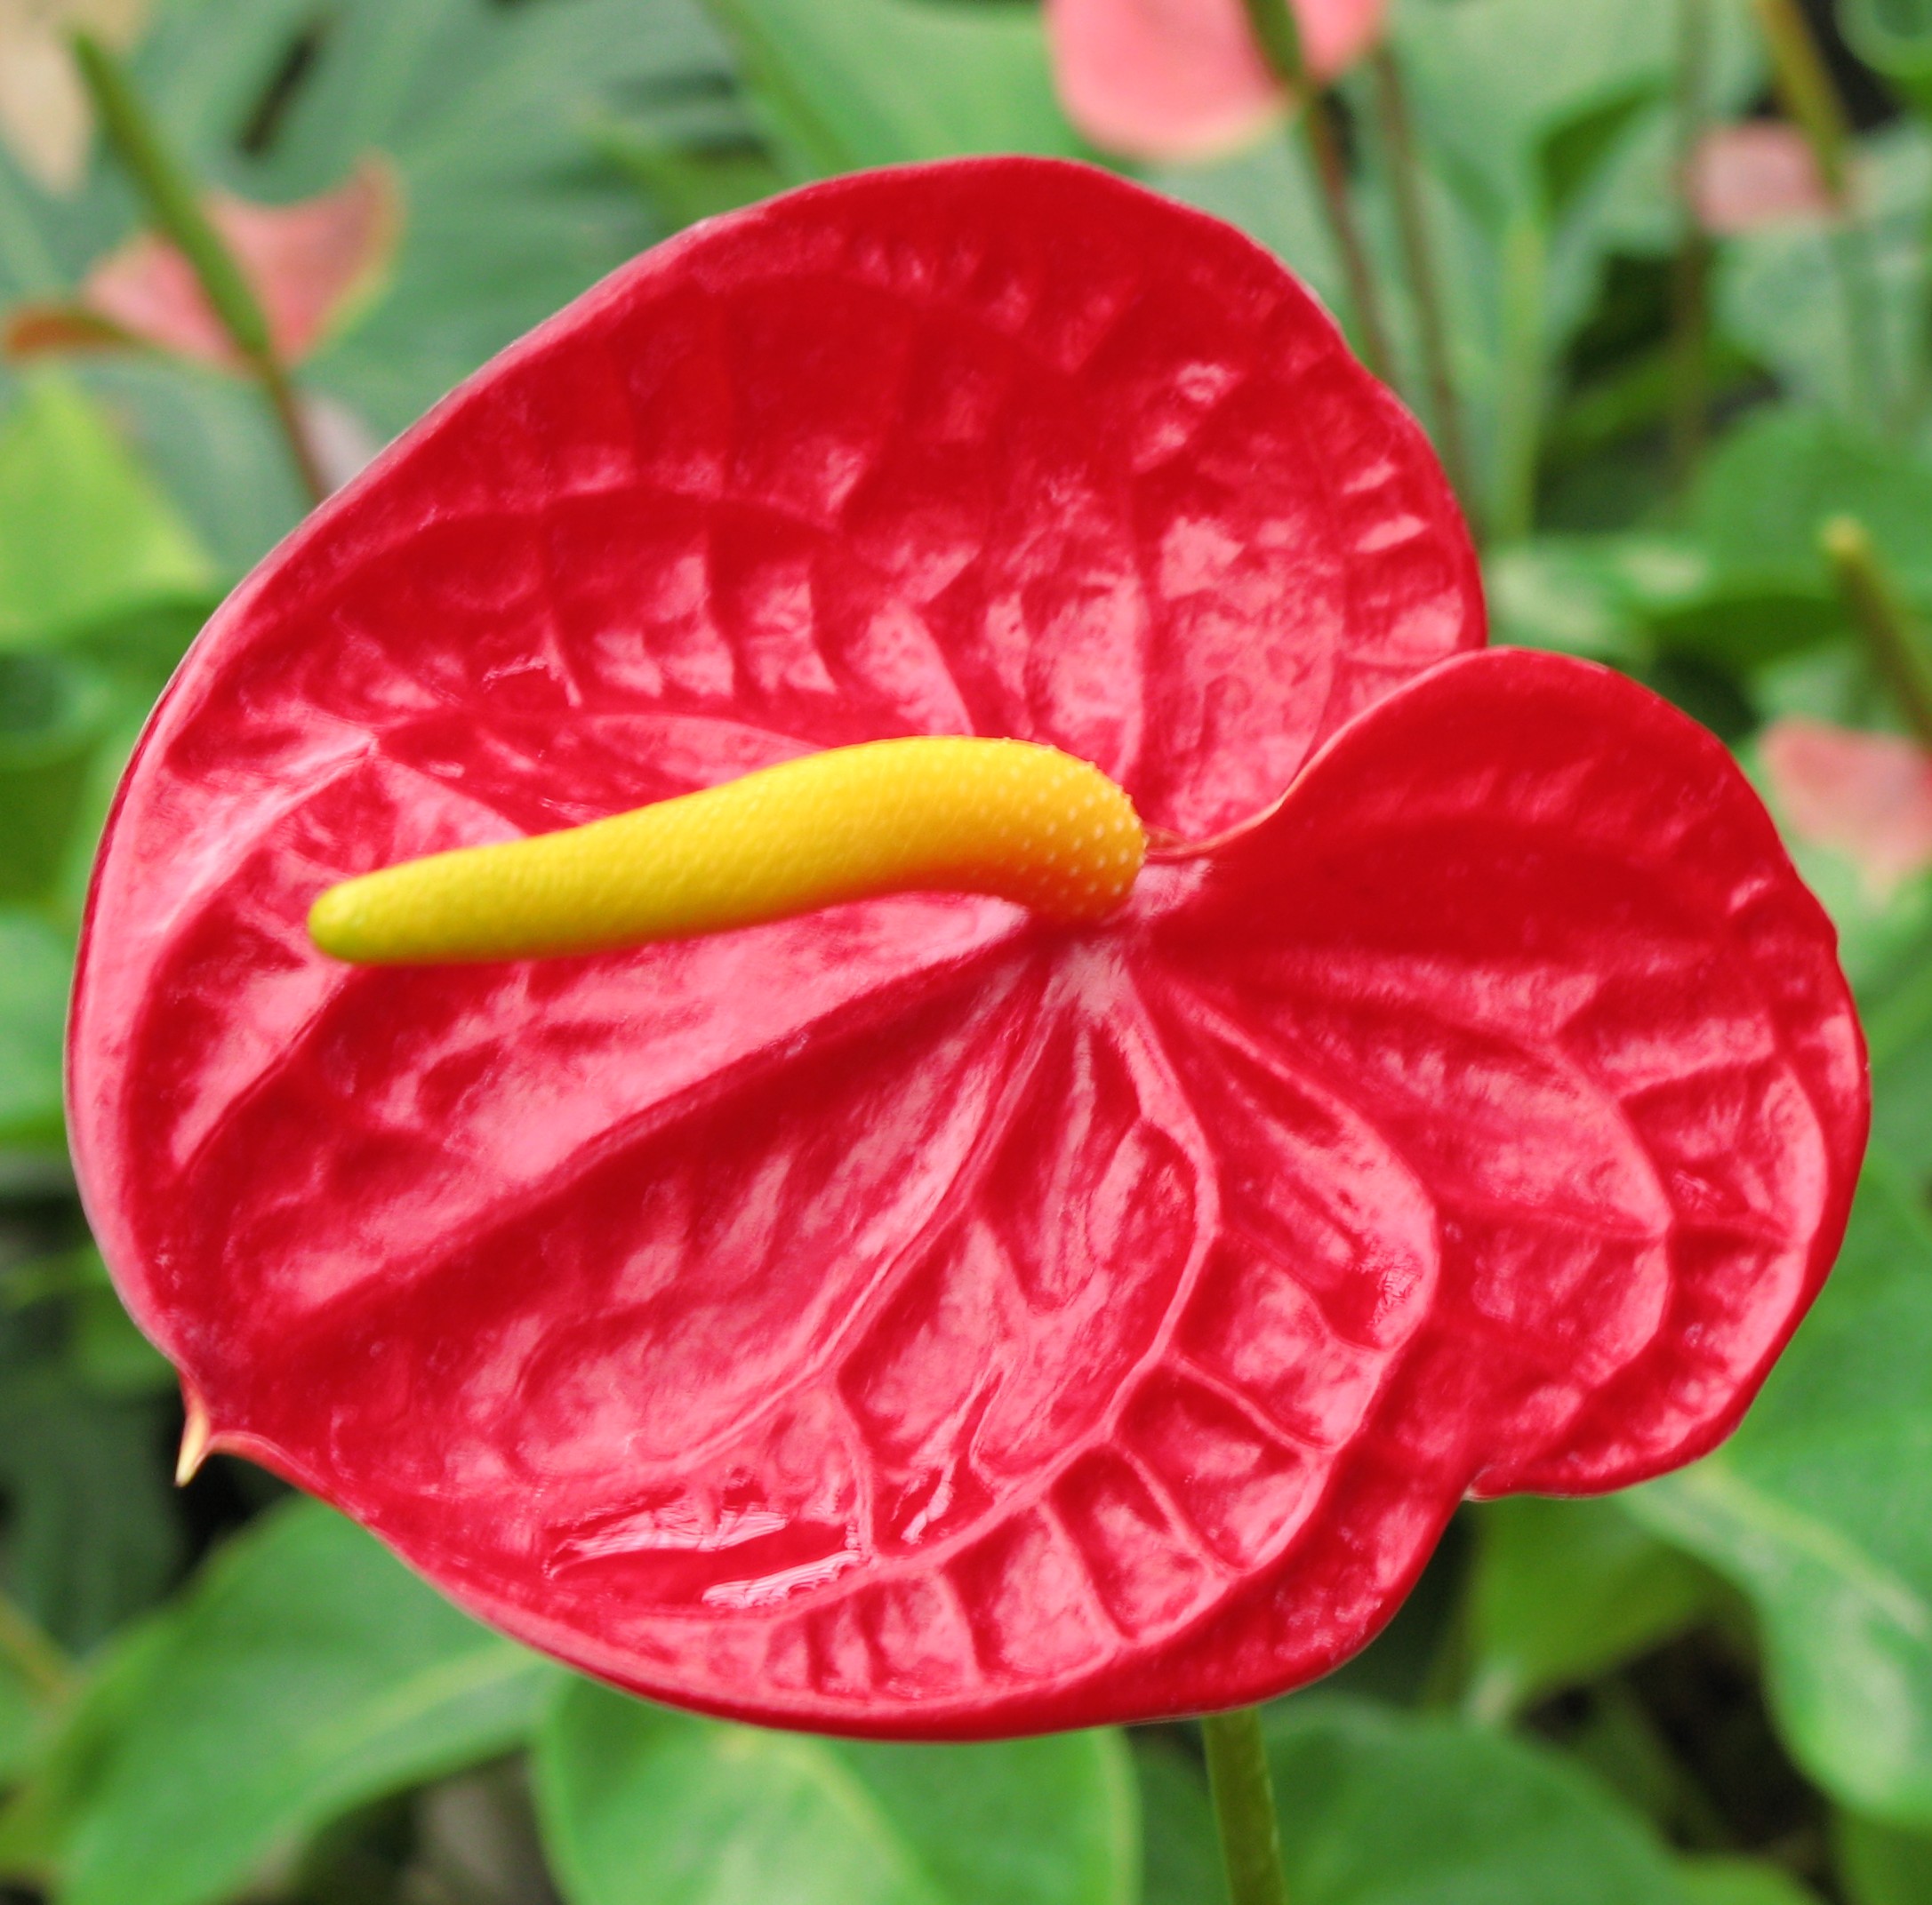
plant, fruit, leaf, flower, petal, food, high, red, produce, flora, cool image, hires, flowerpicturesnolimits, hi, res, flamingoflower, powershotg7, canong7, boyflower, flowering plant, annual plant, land plant